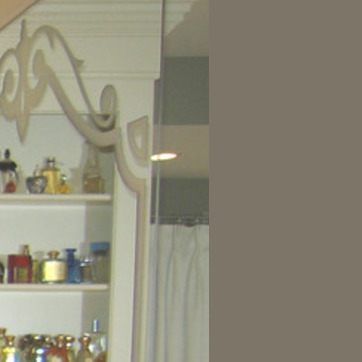
Material: mirror